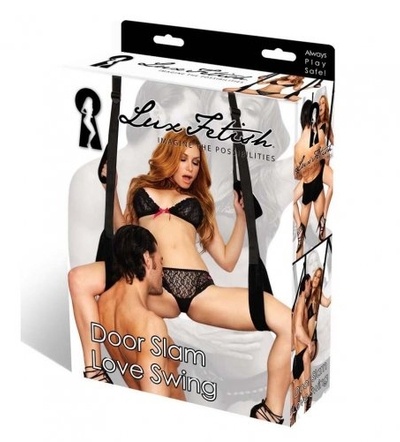
Lux Fetish Door Slam Love Swing
Shut the door and don&amp;#39;t let anyone disturb you, or better yet, make that door a love swing. Discover the hidden uses of doors that can be converted to a love swing using this Door Slam Love Swing. Versatile, naughty and perfect for different types of fetish play that both of you will love. Allow your partner to penetrate you with ease, let them taste you and just let them do everything that you want them to do to you. This Door Slam Love Swing allows you to lift the weight off and at the same time adjust the weight you want so penetration can feel different every time. In minutes, your door can be a love swing that will bring your sex acts to new heights. Itâs fully adjustable and can easily be set up within minutes. This is perfect for couples who love kinky erotic play. N/A N/A N/A
Brand: Electric EEL, Inc
Category: Furniture > Cabinets & Storage > Closets > Closet Doors